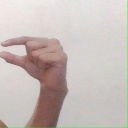
अक्षर: ग